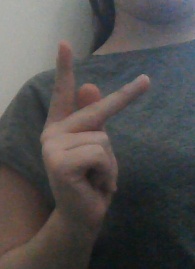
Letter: dha